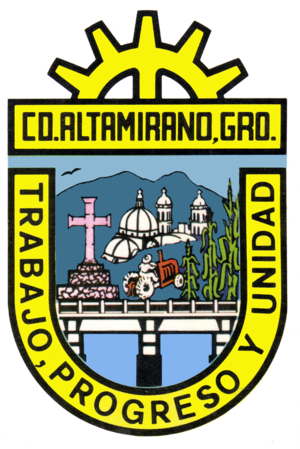
Ciudad Altamirano aussi connu sous le nom d'Altamirano, est une ville mexicaine dans l'État de Guerrero, dans la région de Tierra Caliente. C'est le chef de la municipalité de Pungarabato.